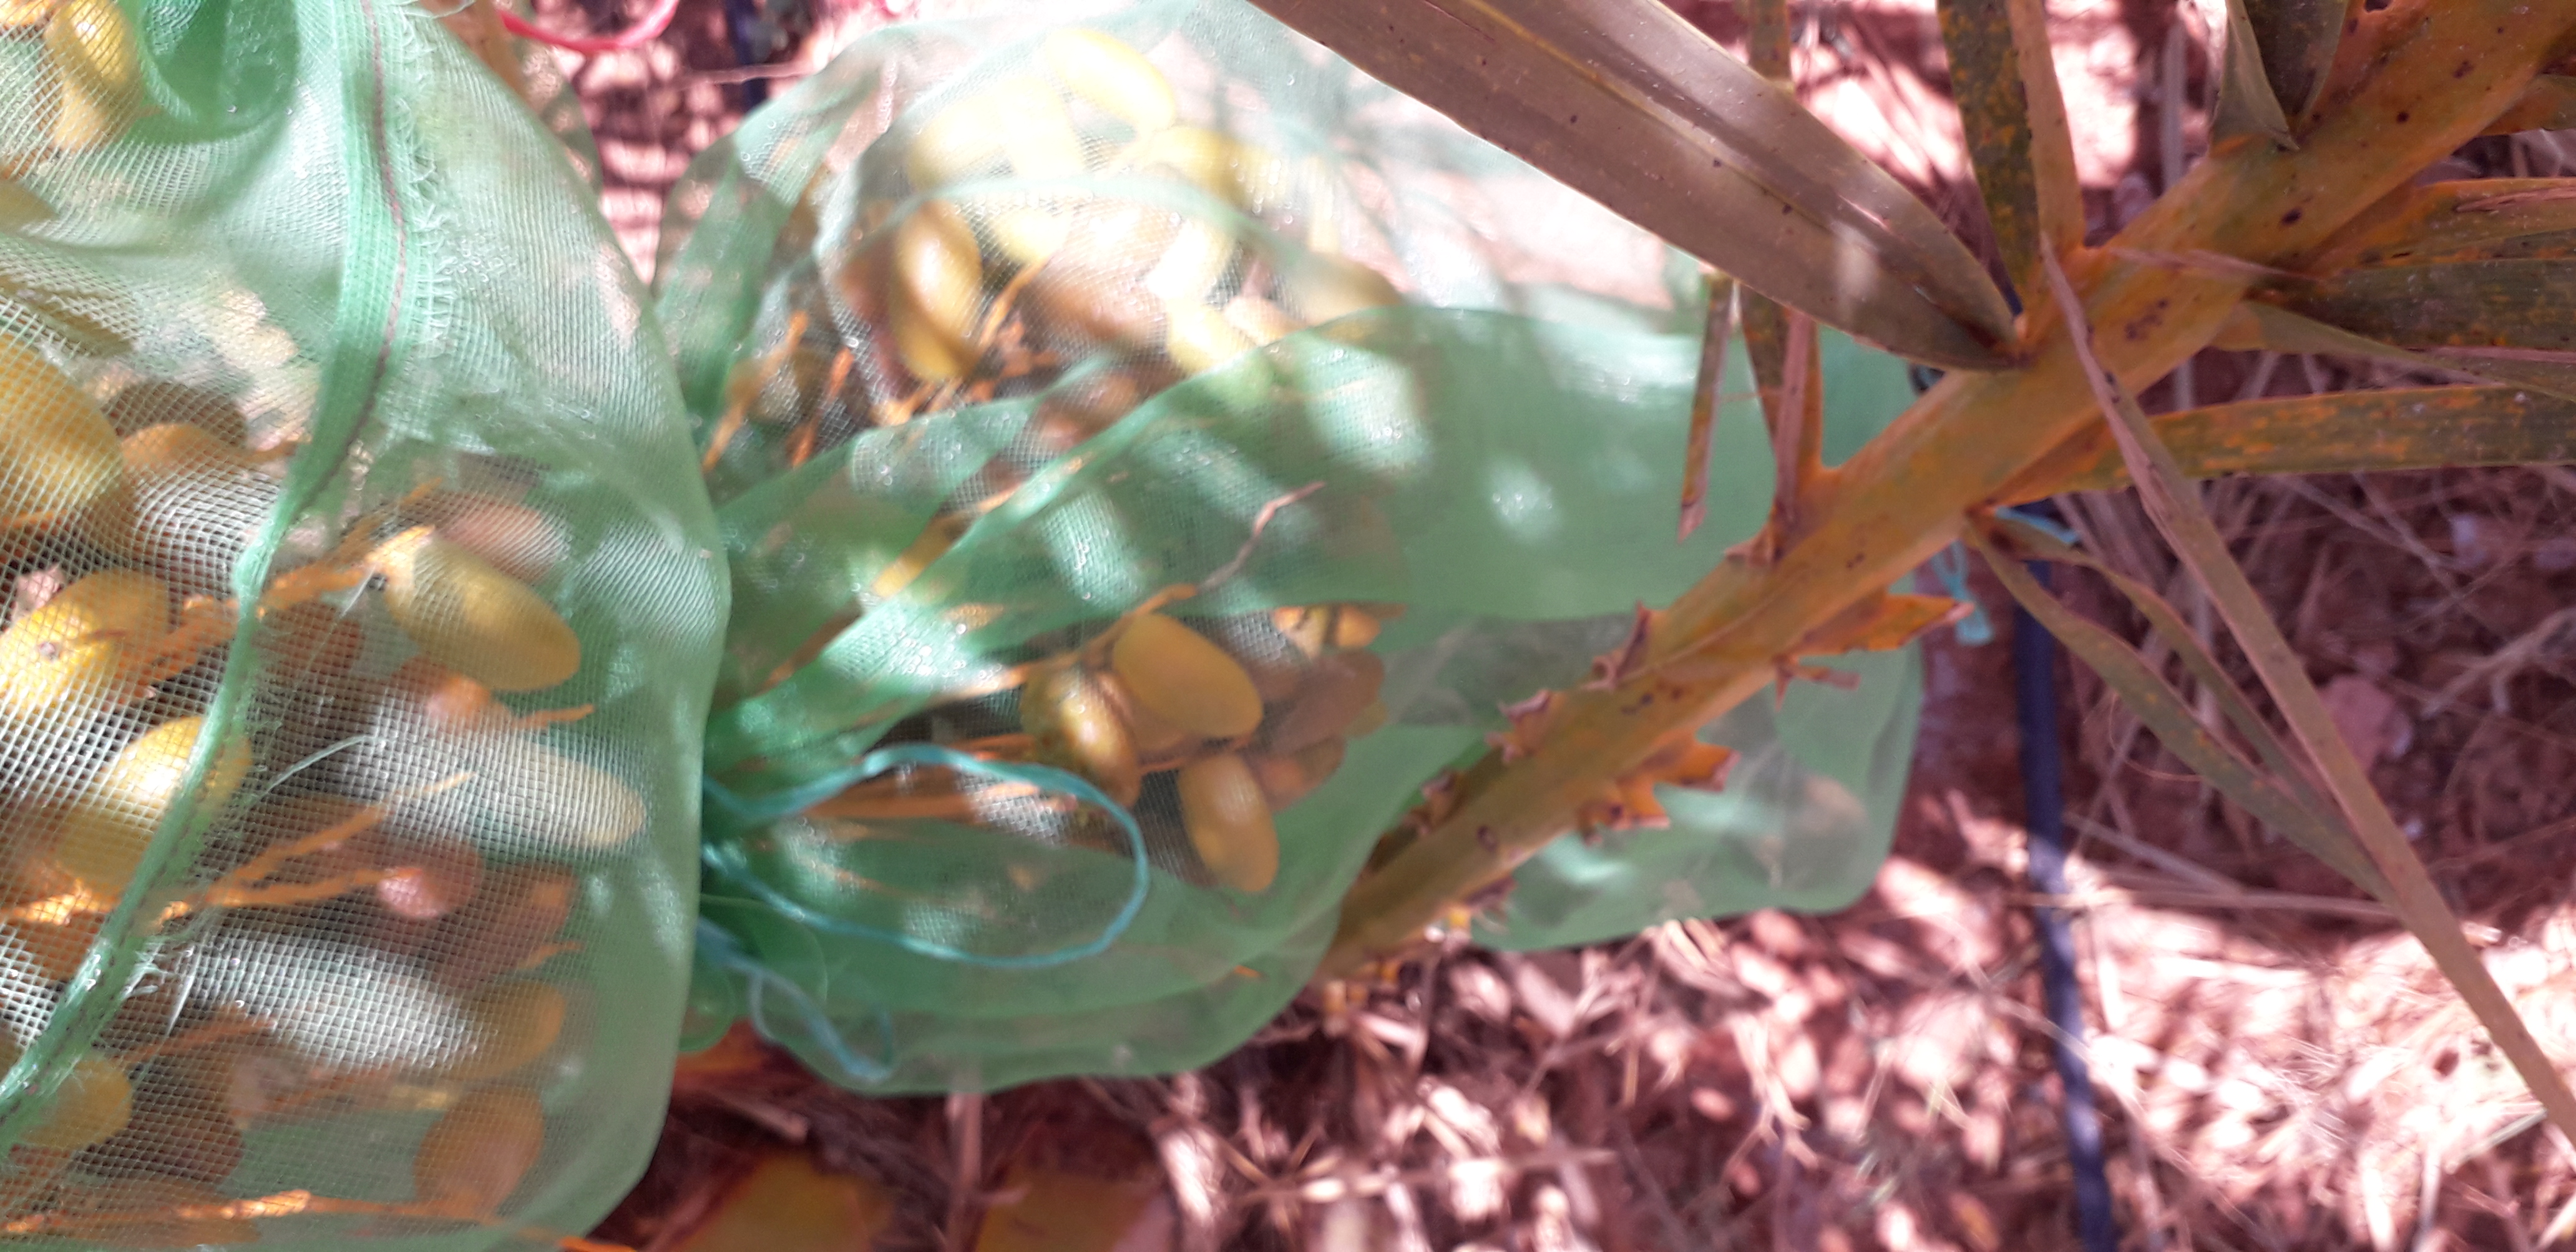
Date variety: kholt